Gherla Prison

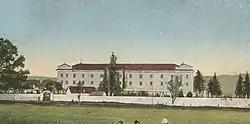
Gherla Prison, circa 1918

Gherla Prison is a penitentiary located in the Romanian city of Gherla, in Cluj County. The prison dates from 1785; it is infamous for the treatment of its political inmates, especially during the Communist regime. In Romanian slang, the generic word for a prison is "gherlă", after the institution.